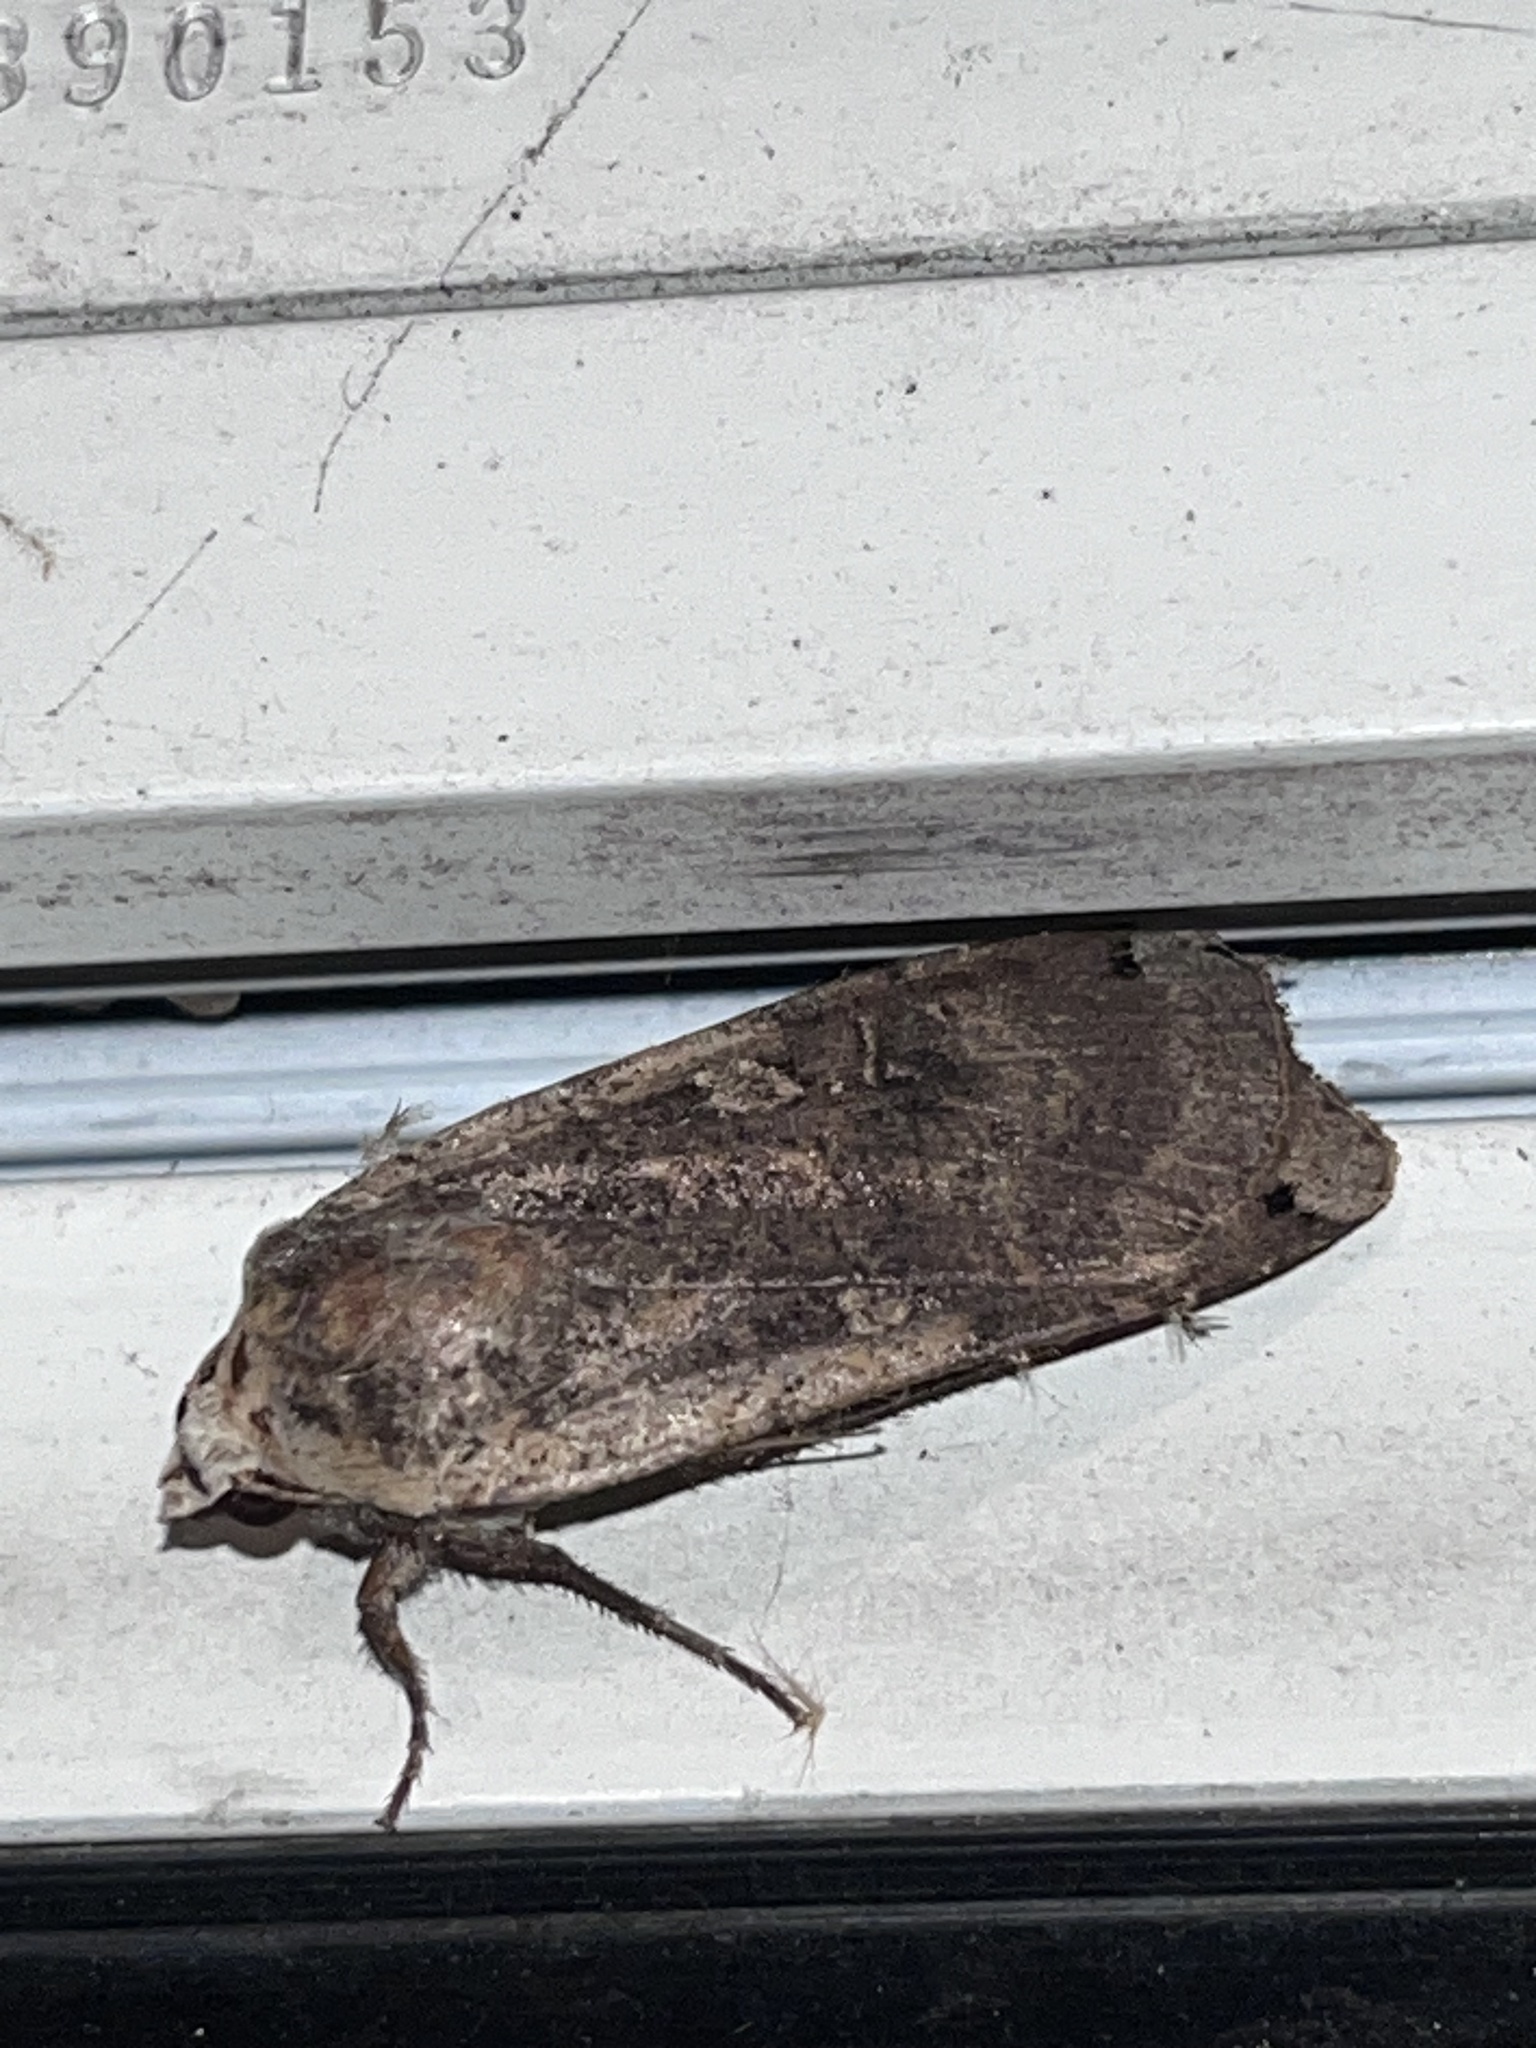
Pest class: cutworms